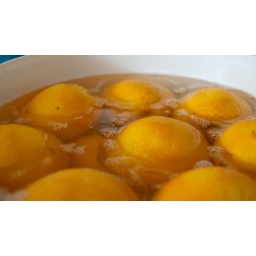
oranges in water